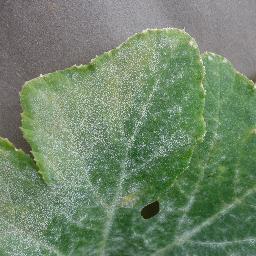
Label: Squash___Powdery_mildew